Architecture of Turkey

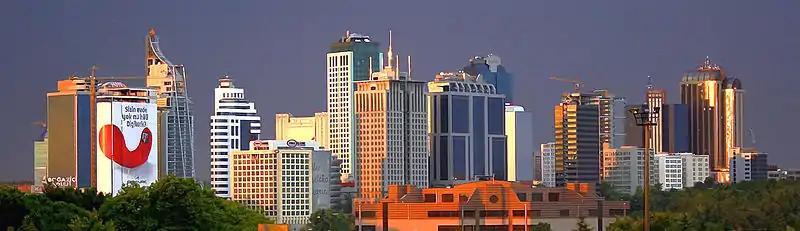

When architects and structural engineers collaborate they can design buildings which are more sustainable.